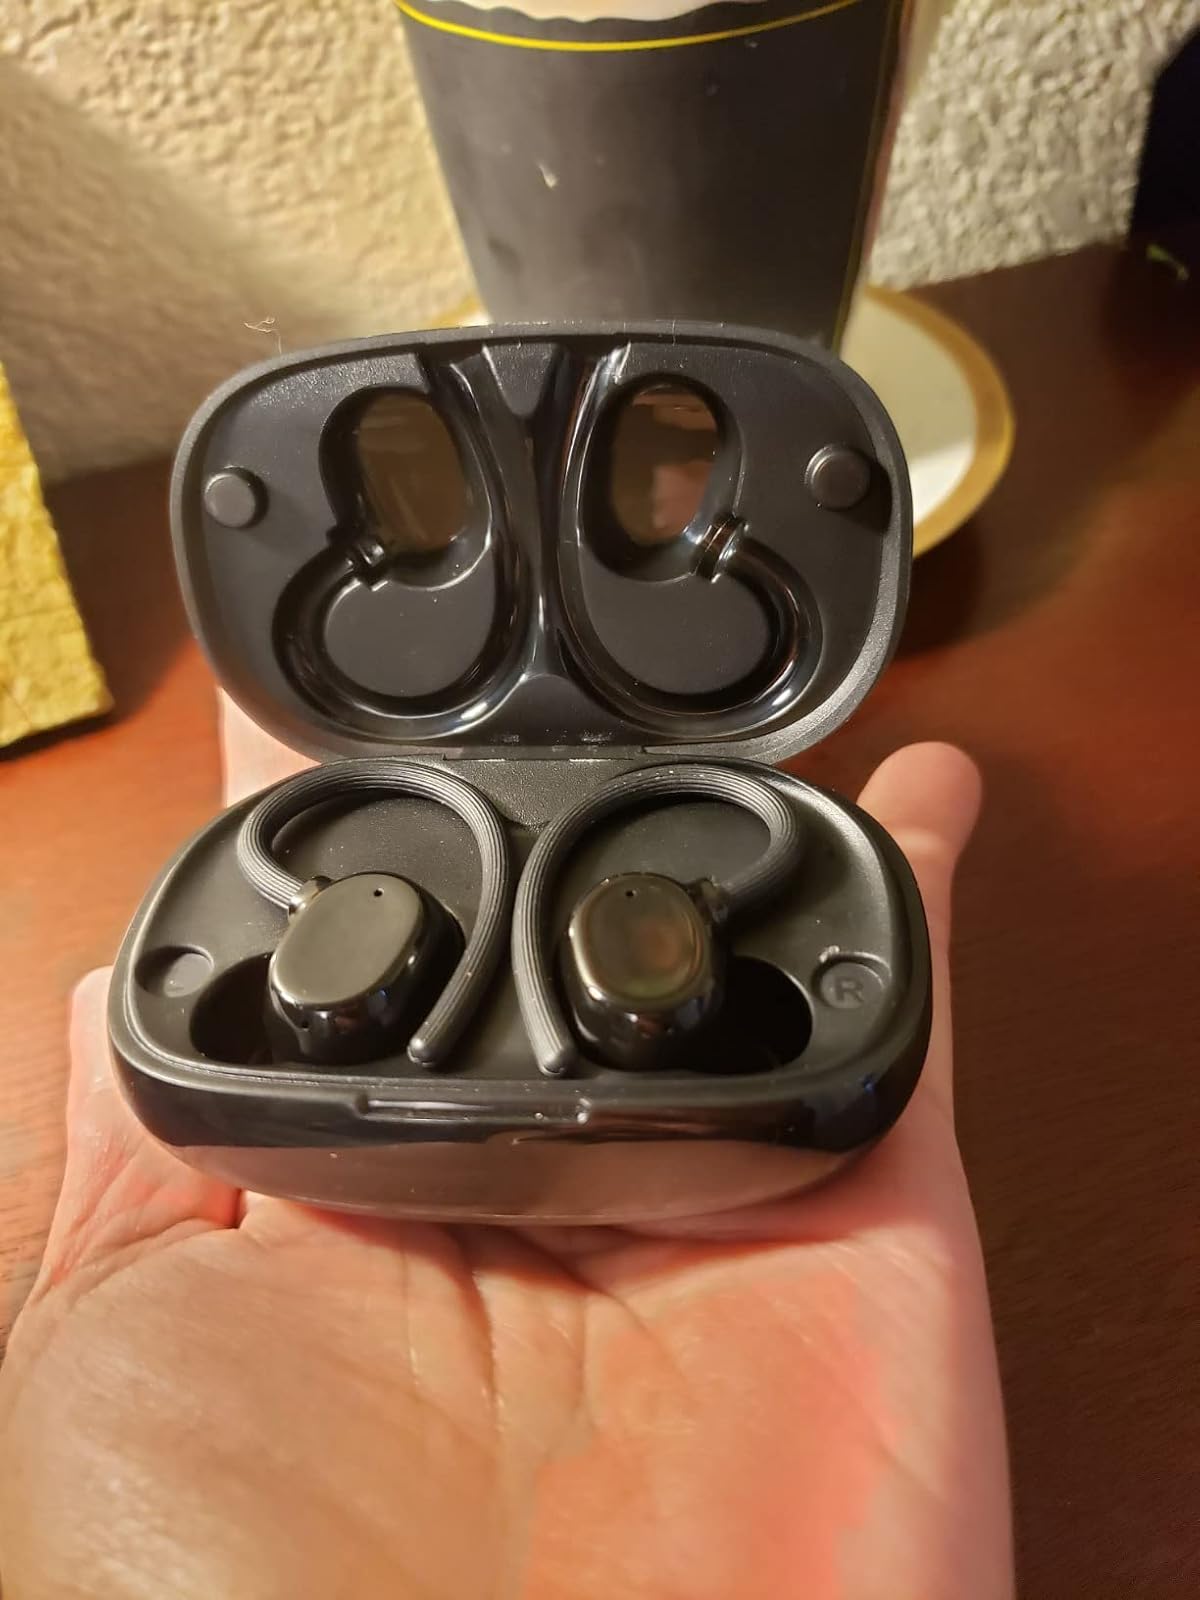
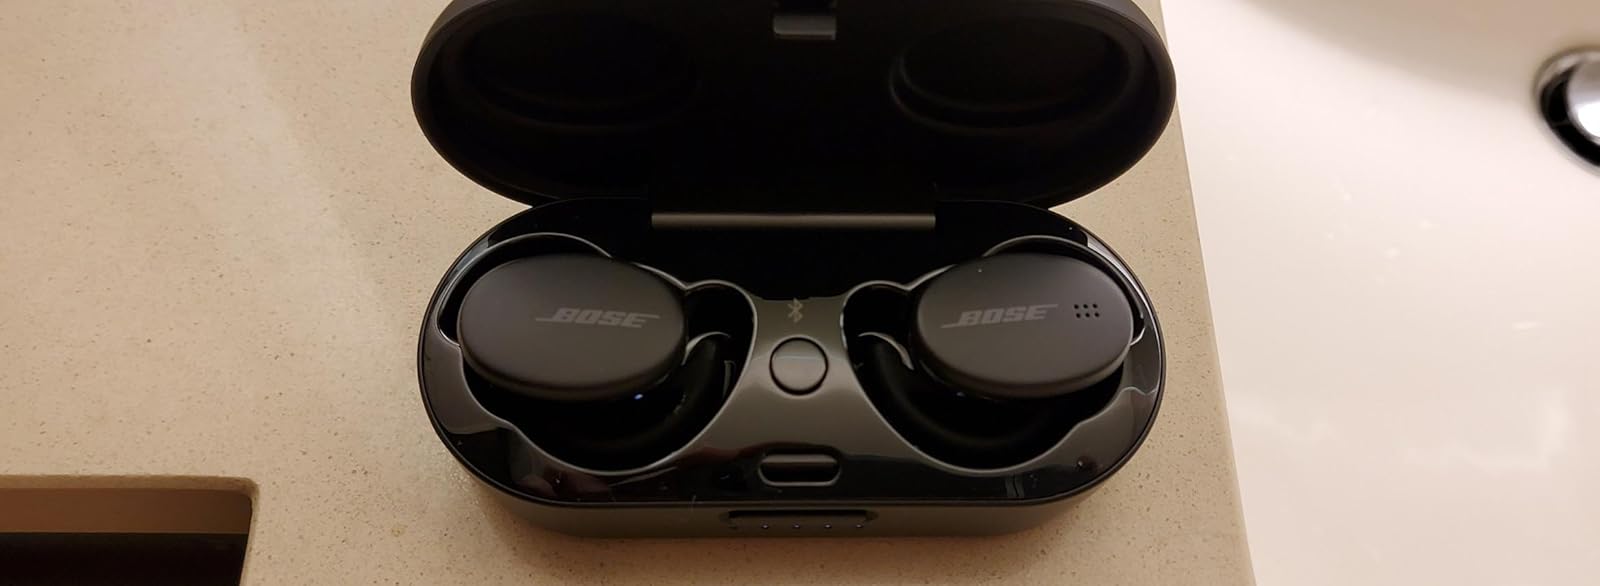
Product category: earbuds
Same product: no